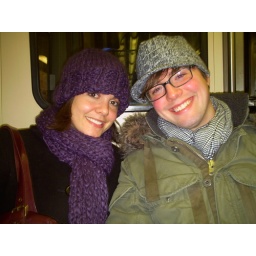
Abby &amp;amp; jeff make a cute couple in their new hats and scarves.